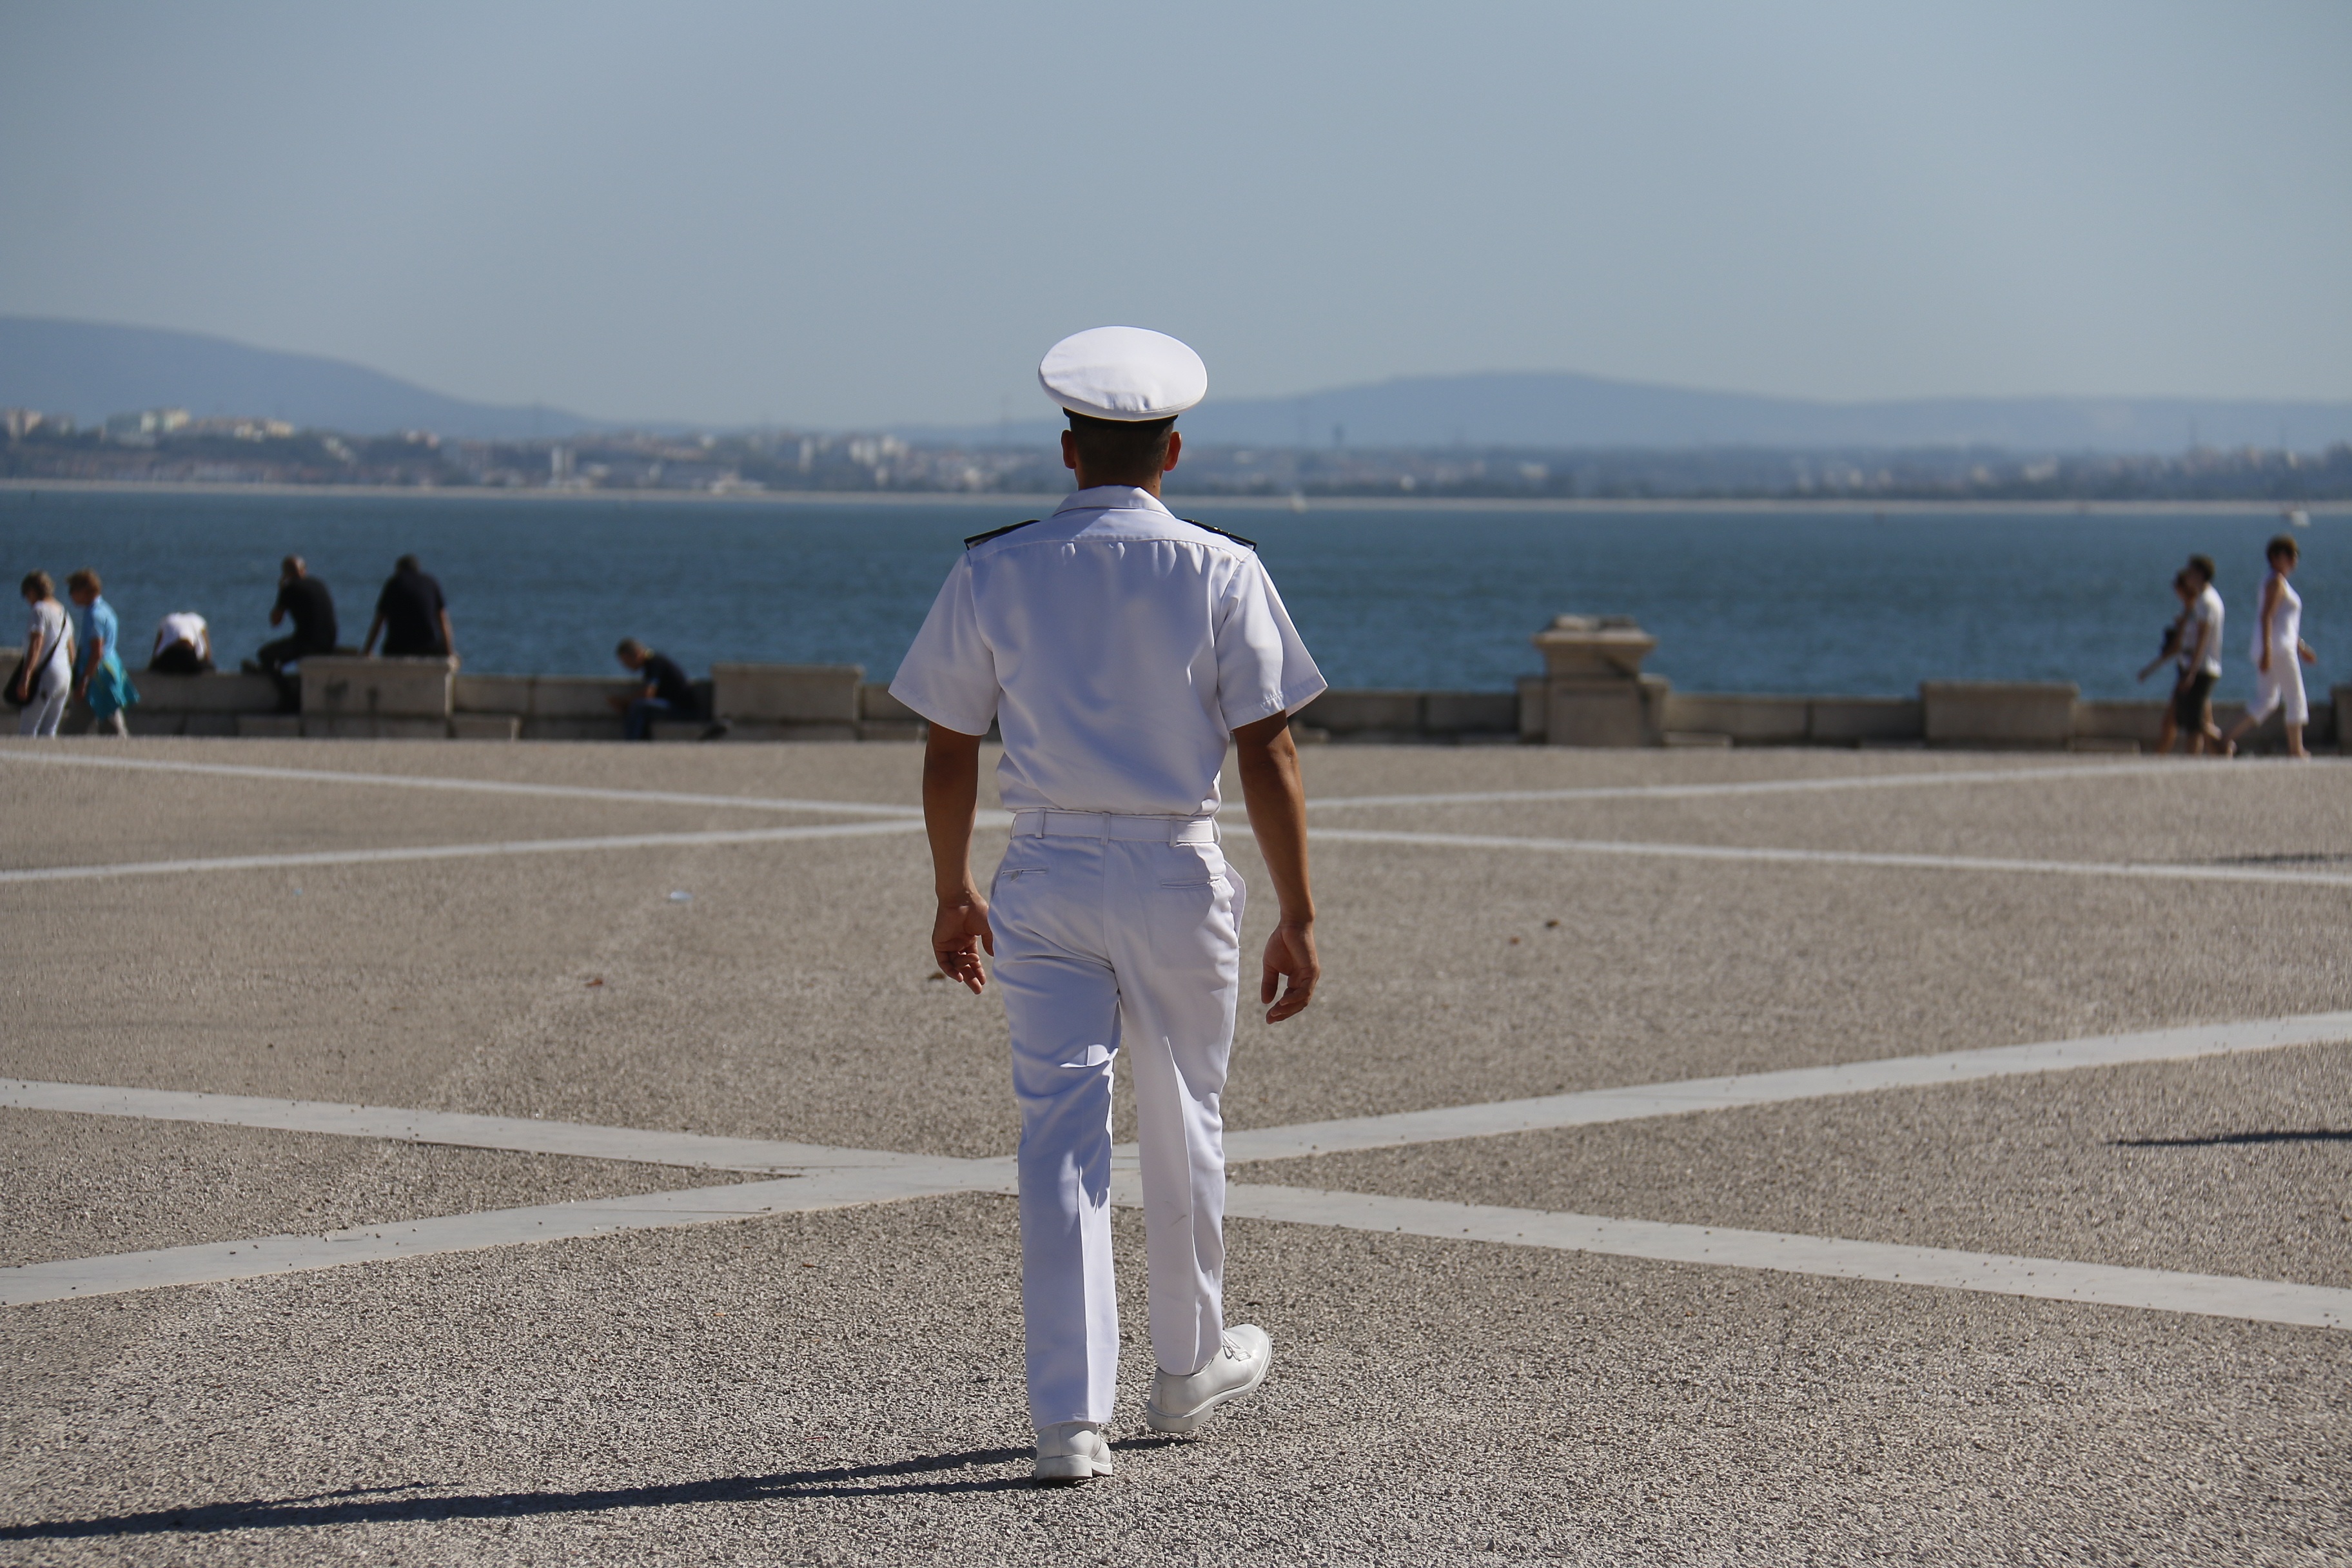
beach, sea, path, white, wind, sailor, lisbon, destiny, tagus river, people working, certainty